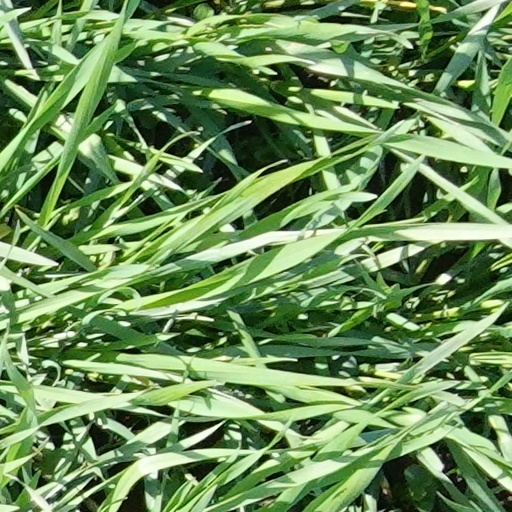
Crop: wheat